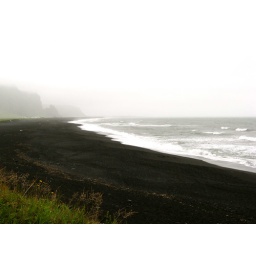
Black sand beach in the rain. Near Vik.